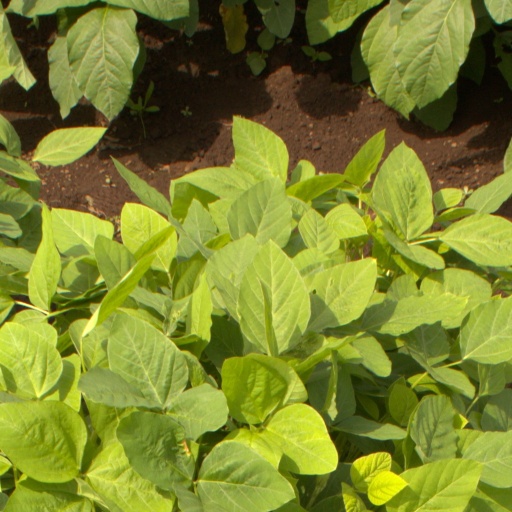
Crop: soybean